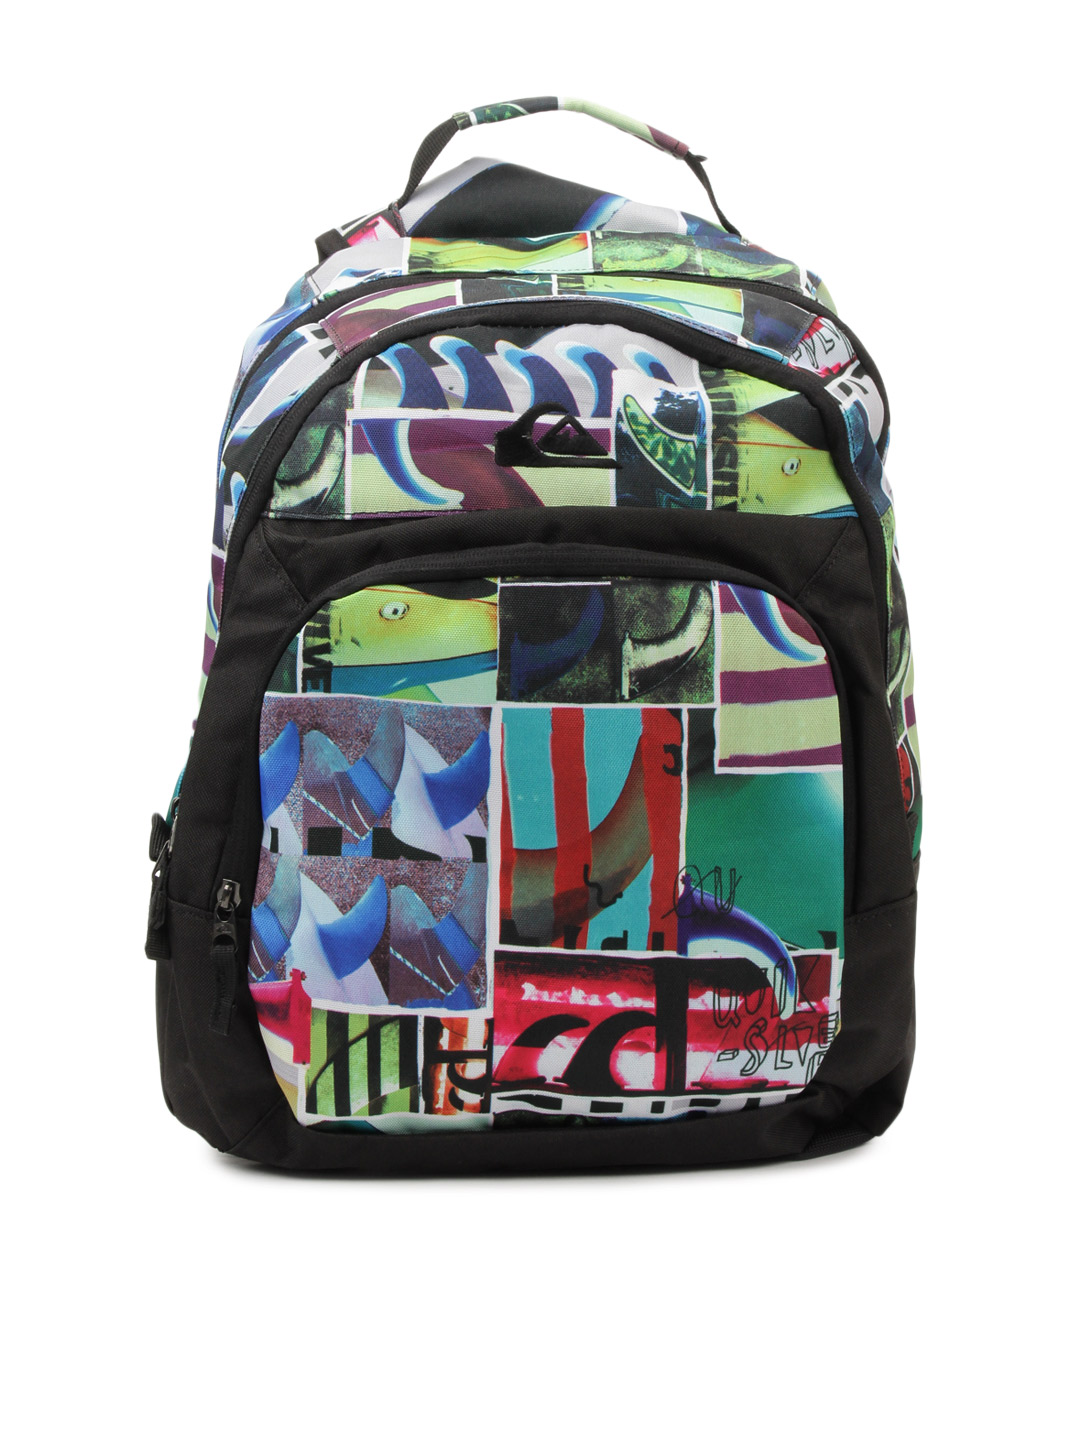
Quiksilver Men Multi Coloured Backpack
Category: Accessories / Bags / Backpacks
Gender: Men
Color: Multi
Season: Summer 2012
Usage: Casual